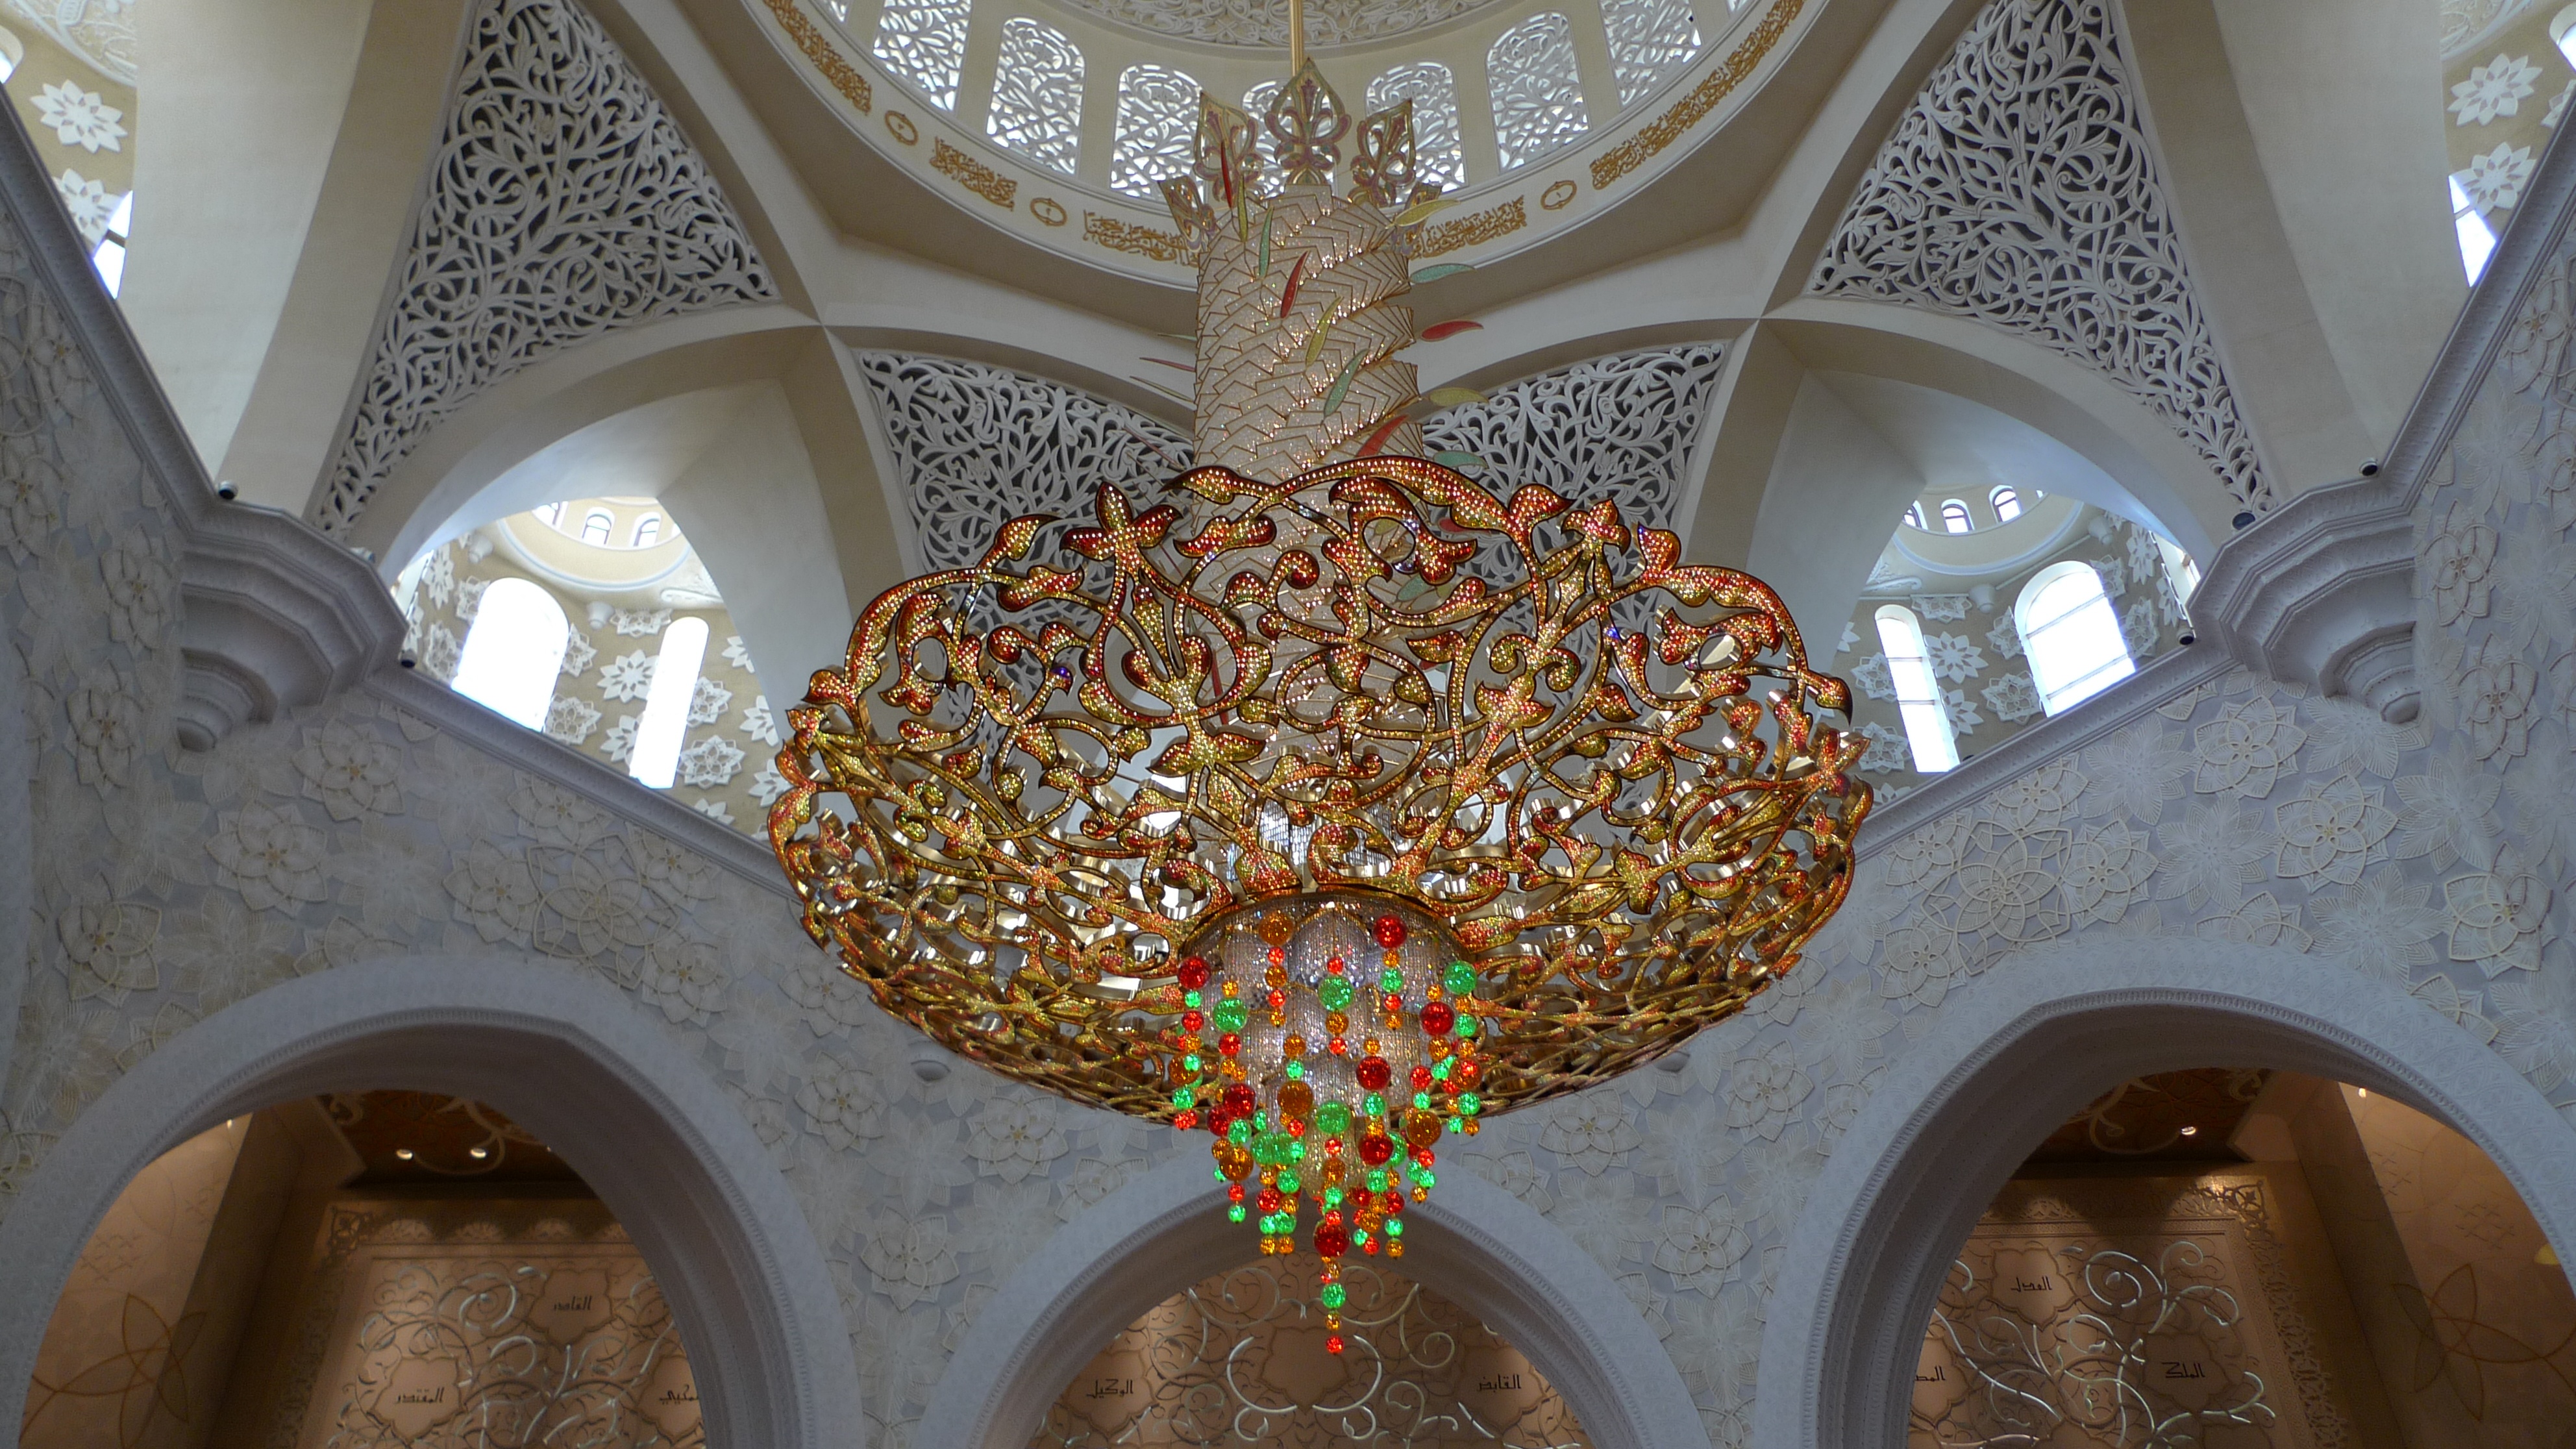
building, statue, cathedral, lamp, lighting, place of worship, sculpture, art, temple, dome, carving, ancient history, great mosque, precious stones